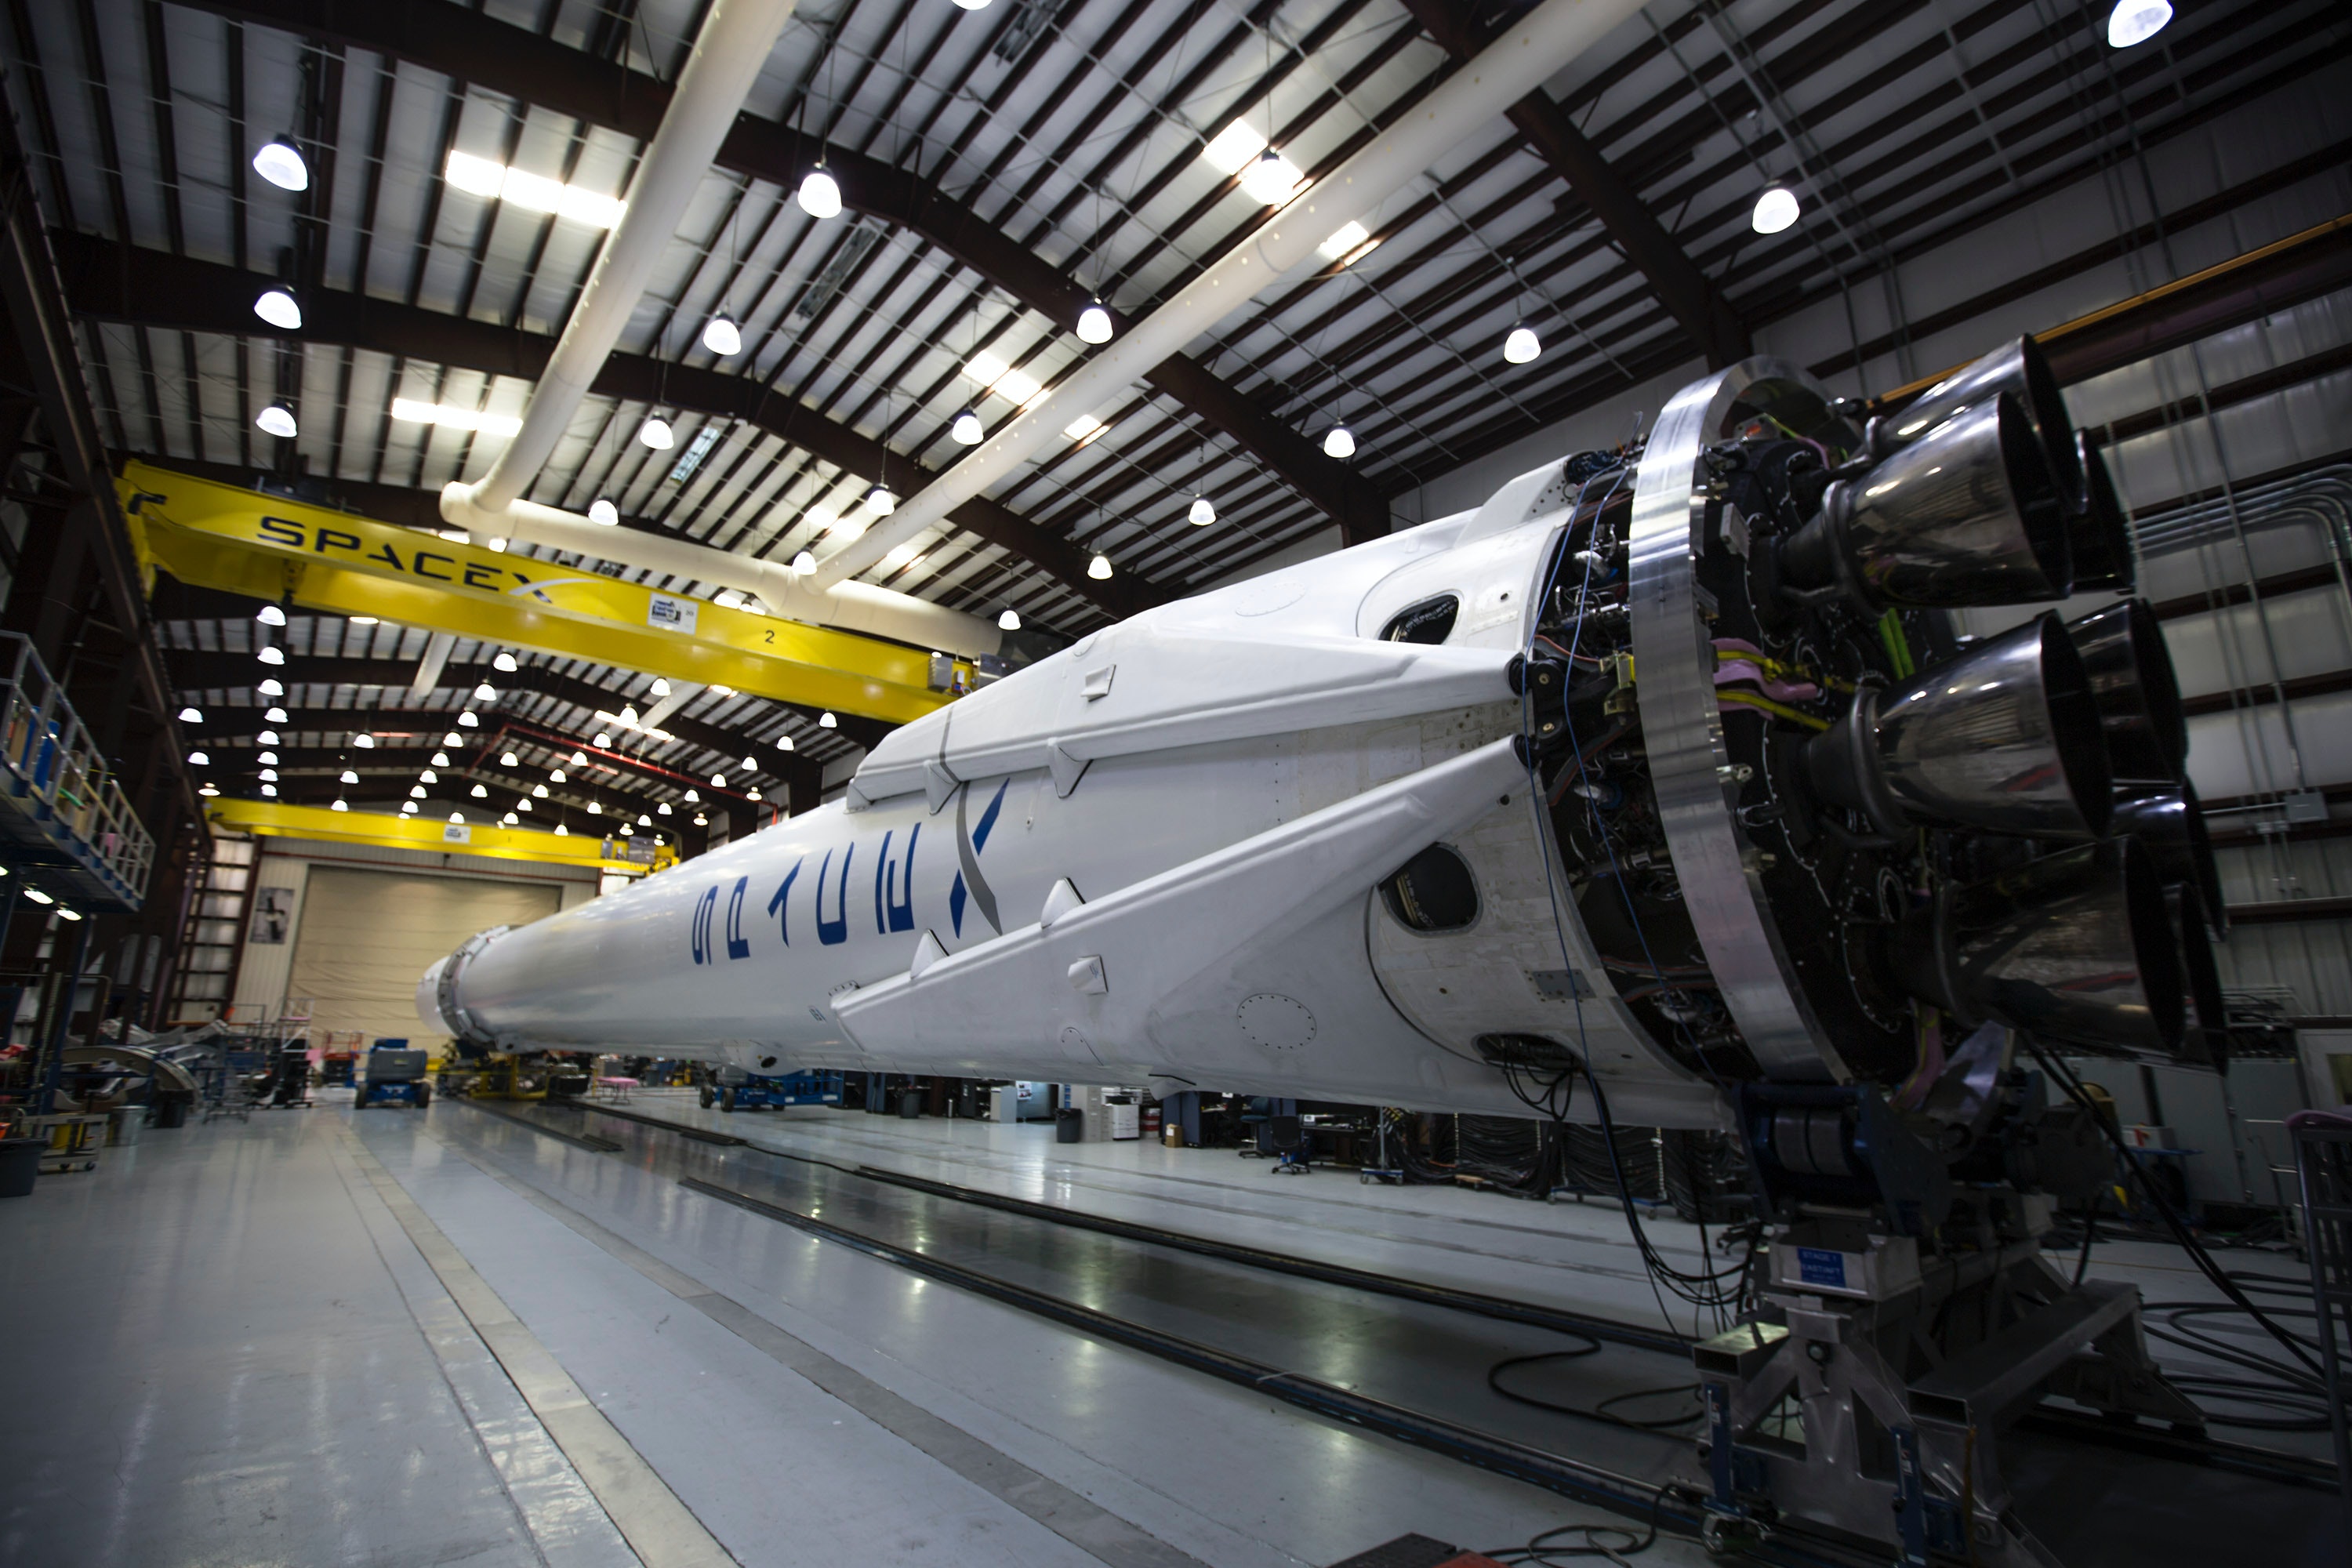
natural, vehicle, train, transport hub, rolling stock, building, railway, bullet train, electricity, locomotive, engineering, high speed rail, track, public transport, automotive design, hangar, aircraft, aviation, machine, aerospace engineering, factory, industry, rolling, metal, airplane, window, train station, passenger car, electric blue, aerospace manufacturer, steel, city, transport